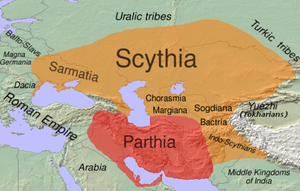
Le Turkestan est une région d'Asie centrale située entre la mer Caspienne à l'ouest et le désert de Gobi à l'est. Le Pamir et les monts Tian la divisent en Turkestan occidental, à l'ouest, et Turkestan oriental, à l'est. Le premier correspond à l'ancien Turkestan russe et couvre le sud du Kazakhstan, le Kirghizistan, l'Ouzbékistan et le Turkménistan, le second correspond à l'ancien Turkestan chinois et couvre le Xinjiang. Un Turkestan afghan est attesté.
Les Sakas ou Saces sont un ensemble mal délimité de peuples indo-européens qui vivaient dans l'Antiquité en Asie centrale, dans une région couvrant le Kazakhstan, l'Ouzbékistan, le Tadjikistan, l'Afghanistan, et une partie du Pakistan et de l'Iran, et parfois étendue jusqu'aux monts Altaï et à la Sibérie méridionale en Russie selon les auteurs. Il s'agit des branches orientales des peuples scythes, ceux qui sont le plus souvent mentionnés dans les sources perses sous le terme « saka ». Les Scythes étaient un vaste ensemble de peuples indo-européens d'Eurasie centrale parlant des langues iraniennes.
La satrapie de Parthie était une province perse située dans la région de Parthie, en Asie Mineure, qui se trouve actuellement en Iran. Une satrapie est une division administrative de l'empire achéménide reprise ensuite sous le règne d'Alexandre. La Parthie est nommée selon les auteurs et les langues Parthienne, Parthydée, Parthyaea ou Parthyene en Grec, Parthyene ou Parthia en Latin, les mentions de cette satrapie sont cependant assez rares dans les sources.
Tillia tepe, Tilia tepe, Tillya tepe, ou Tillā tapa ou « le tertre d’or », ou « la colline de l’or » est un site archéologique afghan situé dans la province de Djôzdjân à proximité de Chéberghân et fouillé en 1978 par une équipe soviéto-afghane dirigée par l’archéologue russo-grec Viktor Sarianidi, un an avant l’invasion soviétique de l’Afghanistan de 1979.
Les Scythes étaient un ensemble de peuples indo-européens d'Eurasie en grande partie nomades et parlant des langues iraniennes. Originaires d'Asie centrale, ils ont vécu leur apogée entre le VIIᵉ siècle av. J.-C. et la fin de l'Antiquité, notamment dans les steppes de l'Eurasie centrale, une vaste zone allant de l'Ukraine à l'Altaï, en passant par la Russie et le Kazakhstan. Les Perses désignaient ces peuples par le nom de Sakas, francisé en Saces. De nombreuses sources antiques attestent des peuples scythes, les Assyriens mentionnent les Saces dès −640.
Djizak ou Jizzax est une ville d'Ouzbékistan et la capitale administrative de la province de Djizak. Elle est située à 180 km au sud-ouest de Tachkent et à 92 km au nord-est de Samarcande. Sa population s'élevait à 165 000 habitants en 2015, voire 200 000 avec son agglomération.
Les Sarmates sont un ancien peuple cavalier scythique de nomades de la steppe pontique, appartenant sur le plan ethno-linguistique au rameau iranien septentrional du grand ensemble indo-européen. Ils sont signalés à l'origine entre les fleuves Tanaïs et Daïkos.
La Legio IIII Scythica, fut une légion romaine levée peu après 42 av. J.-C. par Marc Antoine en vue d’une campagne contre les Parthes 40 -38 av. J.-C. Après la victoire d’Octave, celui-ci envoya la légion en Mésie combattre les Bastarnes. Vers le milieu du IVᵉ siècle, elle fut transférée plus à l’est et cantonnée pour plus de deux cents ans à Zeugma, en Syrie romaine, d’où elle prit part à la répression des révoltes juives d’Antioche et de Judée.
La Scythie est le territoire habité par les Scythes du VIIIᵉ siècle av. J.-C. au IIᵉ siècle.
Les peuples iraniens sont un groupe qui se définit premièrement selon son usage des langues iraniennes en addition d'autres traits.
Un cataphractaire était une forme de cavalerie lourde utilisée dans les guerres antiques par un grand nombre de peuples d'Eurasie occidentale. Le terme français est dérivé du grec κατάφρακτος, kataphractos, qui signifie littéralement « totalement protégé ». Le terme de « cataphracte » peut également être rencontré en référence à l'armure portée par les cataphractaires.
Les Empires nomades, parfois aussi appelé empires de la steppe, empires d'Asie centrale ou intérieure, sont les Empires érigés par les peuples cavaliers, de la steppe Eurasienne, pendant l'Antiquité classique jusqu'au début de l'Époque moderne. Ils sont l'exemple le plus marquant des systèmes politiques non-sédentaires.
La Parthie est une région historique située au nord-est du plateau iranien, ancienne satrapie de l'Empire des Achéménides et berceau de l'Empire parthe qui domine le plateau iranien et par intermittence la Mésopotamie entre 190 av. J.-C. et 224 ap. J.-C.